Los Carneros AVA

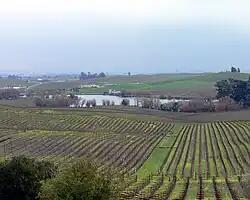
Vineyards in the Sonoma section of Los Carneros

Los Carneros (also known as Carneros) is an American Viticultural Area (AVA) which includes parts of both Sonoma and Napa counties in California, U.S.A. The area was recognized on September 18, 1983 by the Bureau of Alcohol, Tobacco and Firearms (ATF), Treasury after reviewing the petition submitted by Beaulieu Vineyards proposing to establish a viticultural area named "Los Carneros.” The proximity to the cool fog and breezes from San Pablo Bay to the south makes the climate in Los Carneros cooler and more moderate than wine regions farther north in Napa and Sonoma Valleys. The cooler climate has made Los Carneros attractive for the cultivation of cooler climate varietals like Pinot noir and Chardonnay. Many of the grapes grown in Los Carneros are used for sparkling wine production. Receiving its AVA status in 1983, the Carneros area was the first wine region in California to be defined by its climate characteristics rather than political boundaries.